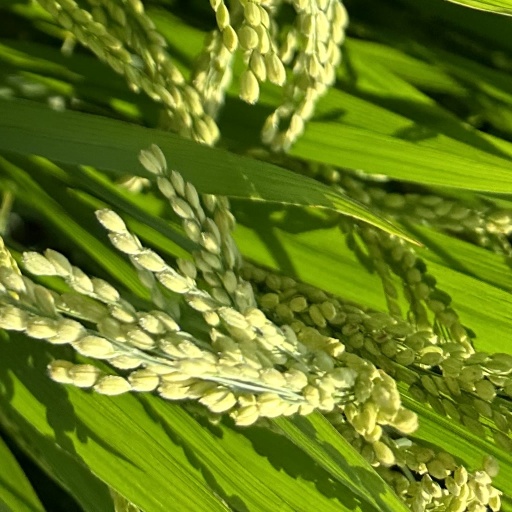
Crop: rice